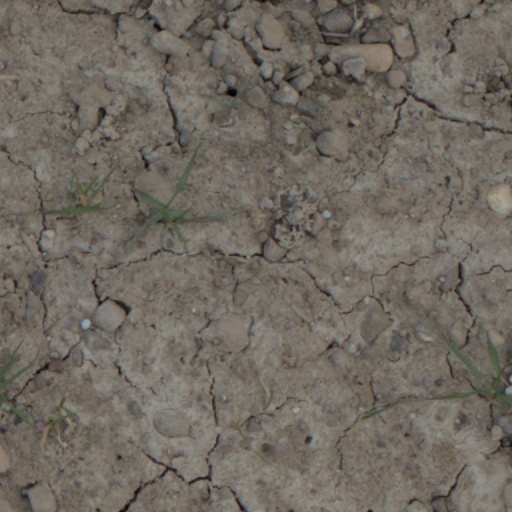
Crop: wheat